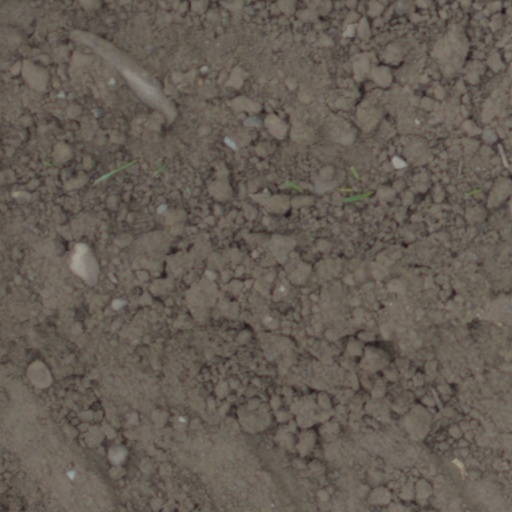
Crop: wheat